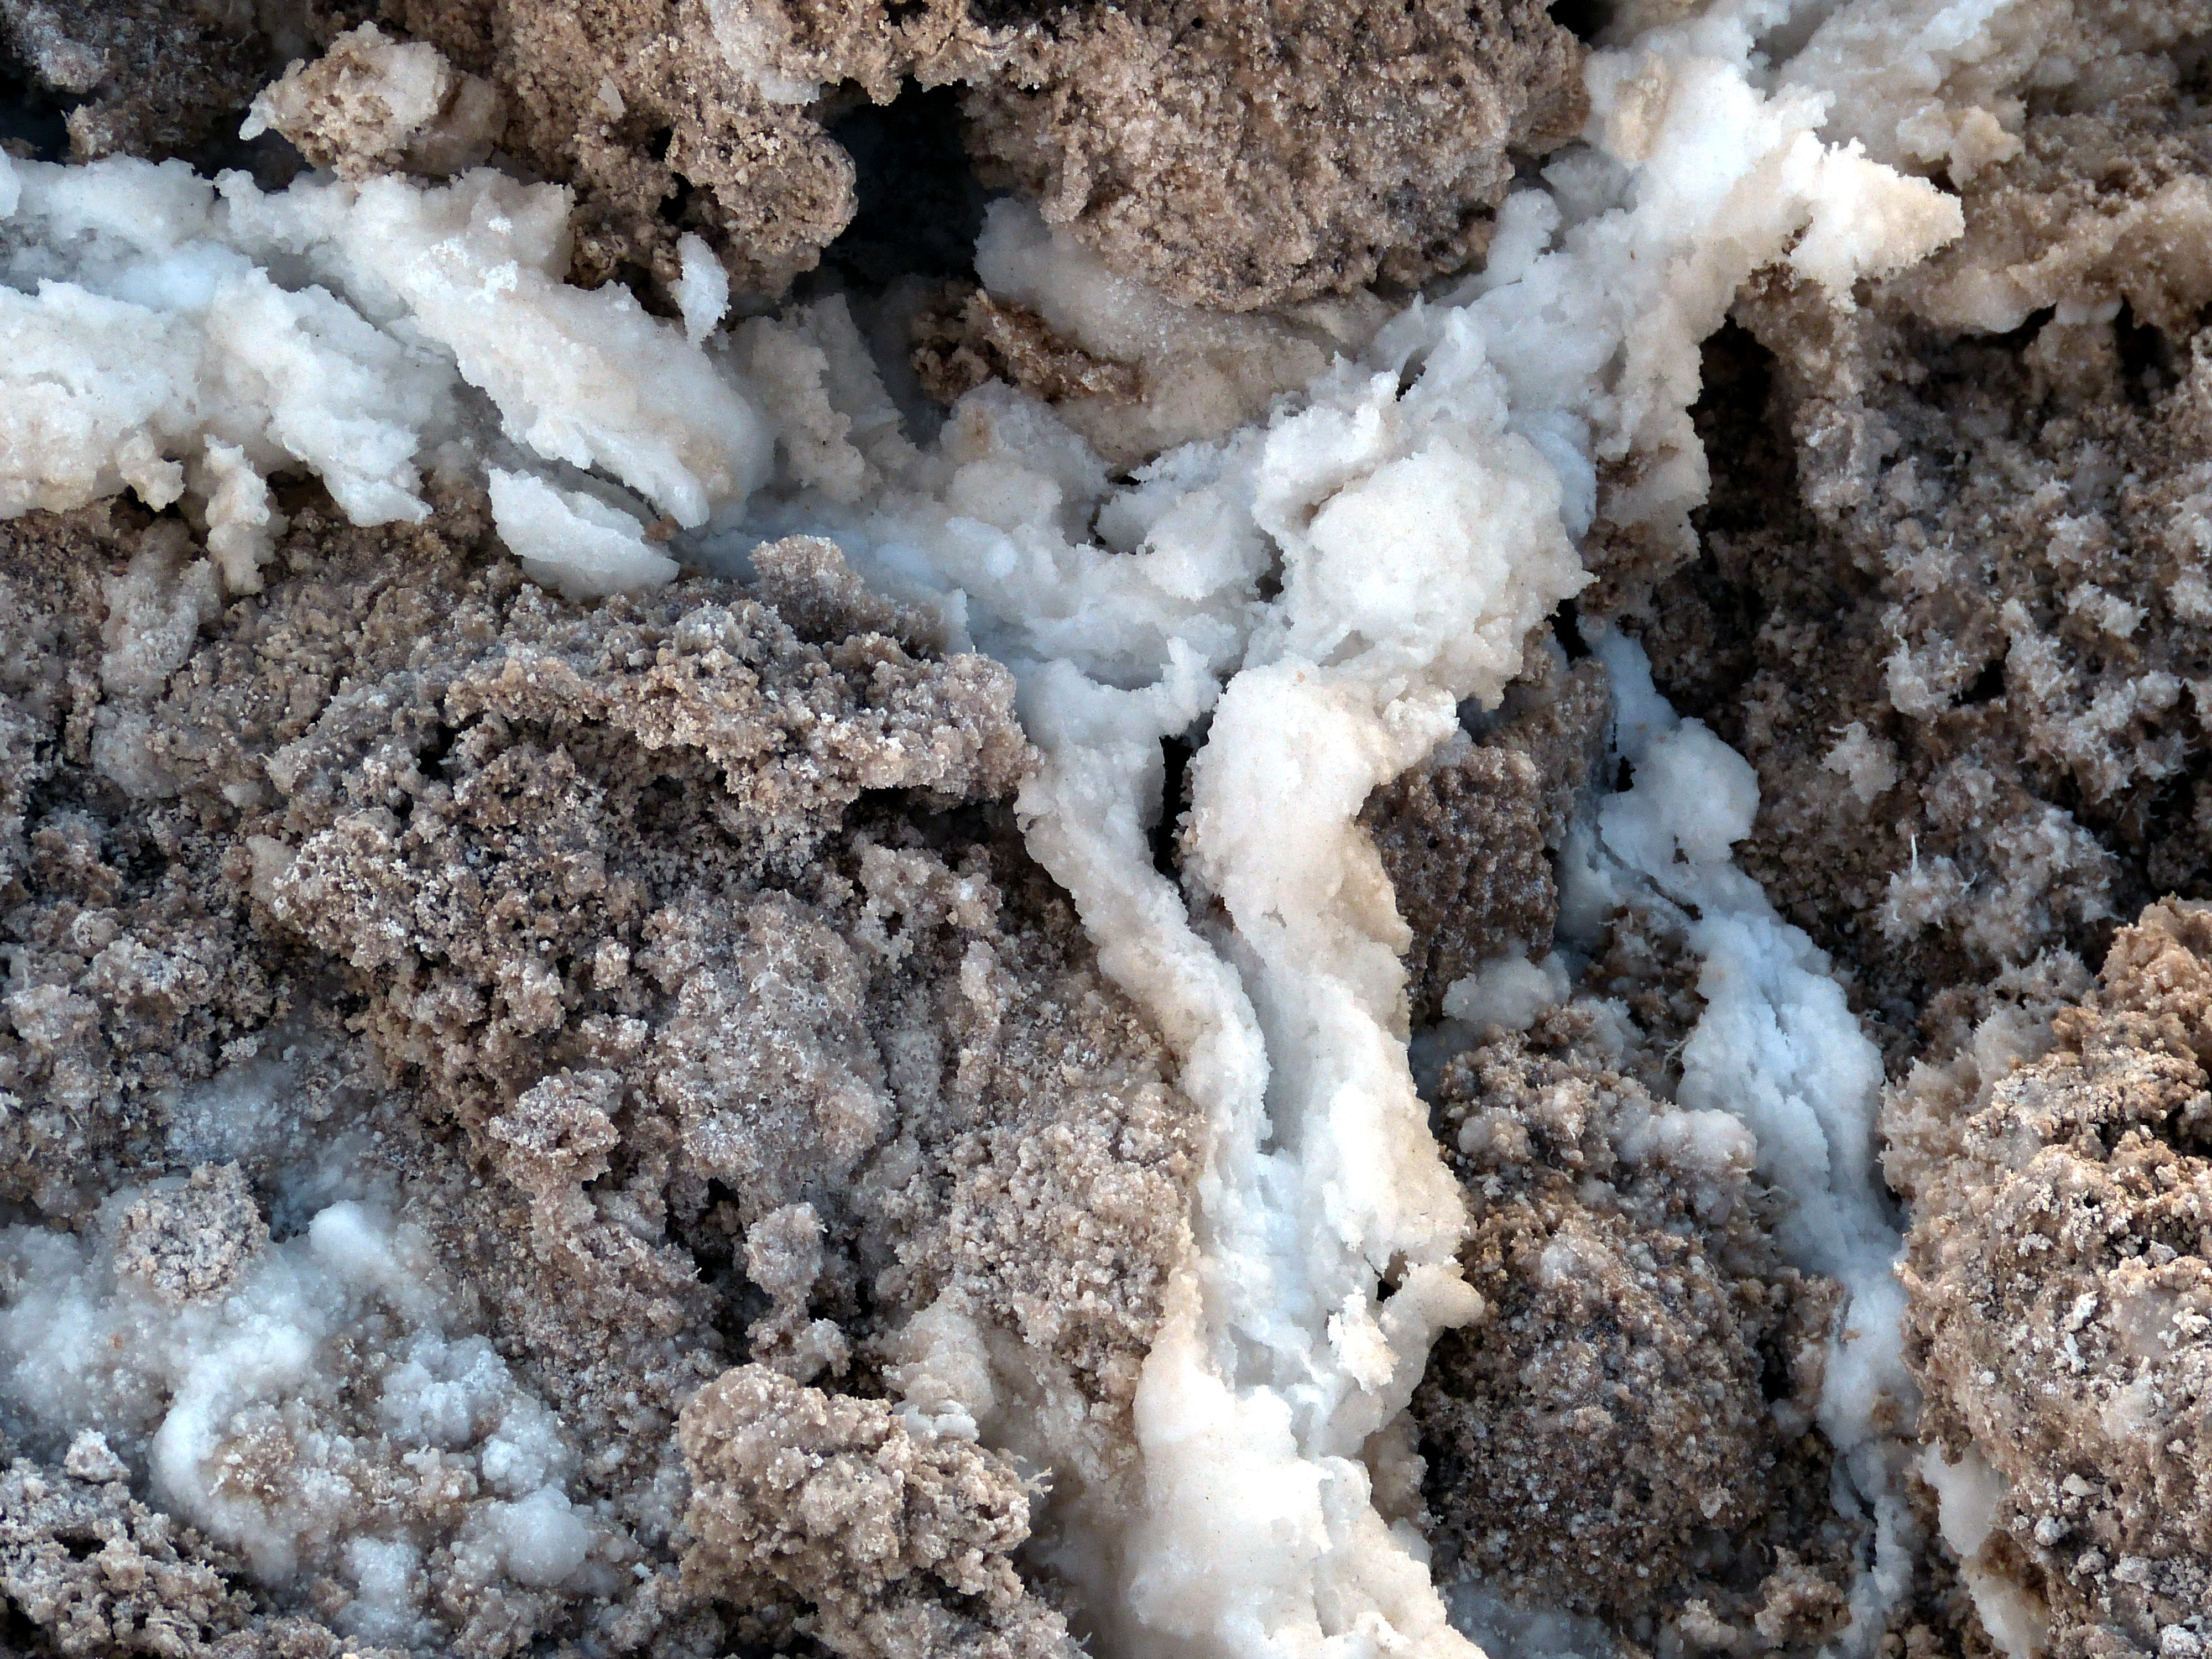
nature, snow, winter, desert, frost, stone, dry, stream, ice, soil, salt, season, chile, geology, south america, crystal, atacama, salt lake, san pedro de atacama, salt crystals, salar de atacama, geographical feature, geological phenomenon, salt crust